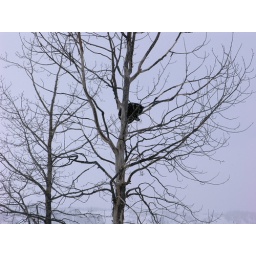
Black bear was sleeping 40 feet up in the tree at the refuge